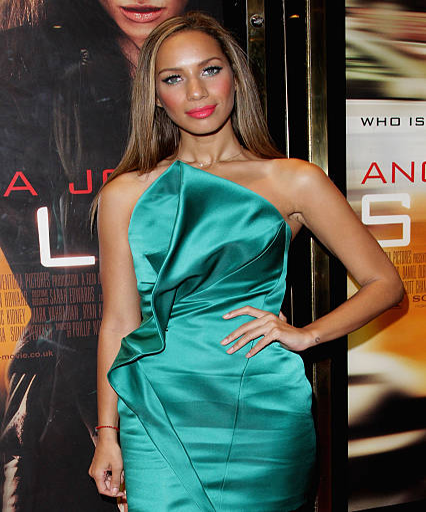
pop artist attends the film premiere .